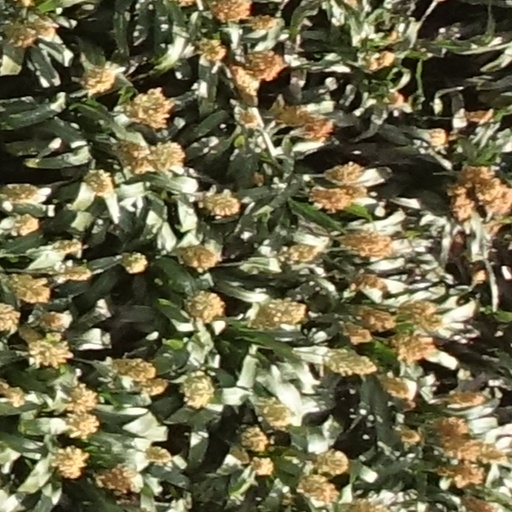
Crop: sorghum